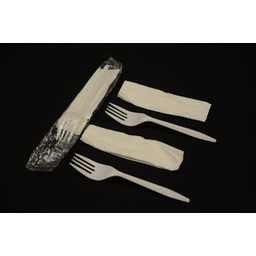
Label: paper